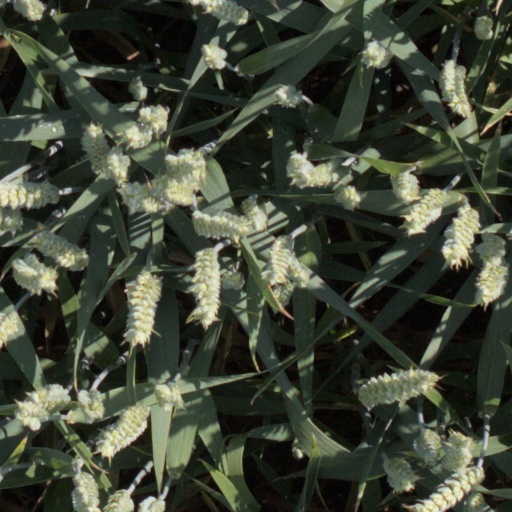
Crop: wheat